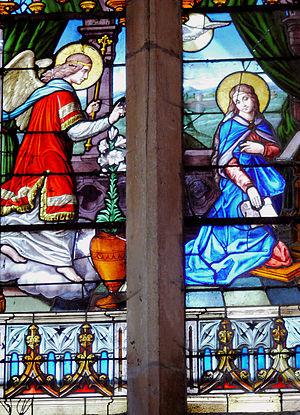
Rembercourt-Sommaisne - Vitrail de l'Annonciation (19e siècle)
L'église Saint-Louvent est située sur la commune de Rembercourt-Sommaisne dans le département de la Meuse en région Lorraine.